Looney 11 rule

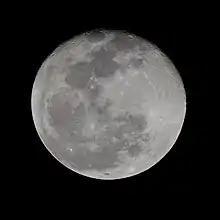
Looney 11 exposure of the Moon - 1/200 second, ISO 200,

In lunar photography, the Looney 11 rule (also known as the Looney rule) is a method of estimating correct exposures without a light meter. For daylight photography, there is a similar rule called the Sunny 16 rule. The basic rule is: "For astronomical photos of the Moon's surface, set aperture to and shutter speed to the [reciprocal of the] ISO film speed [or ISO setting]."